Mary Sibbet Copley

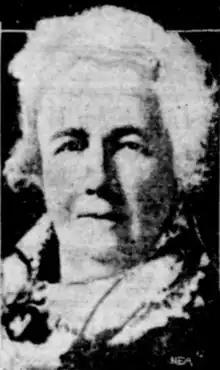
Copley circa 1920

Mary Sibbet Copley Thaw (June 19, 1843 – June 9, 1929) was an American philanthropist and charity worker.